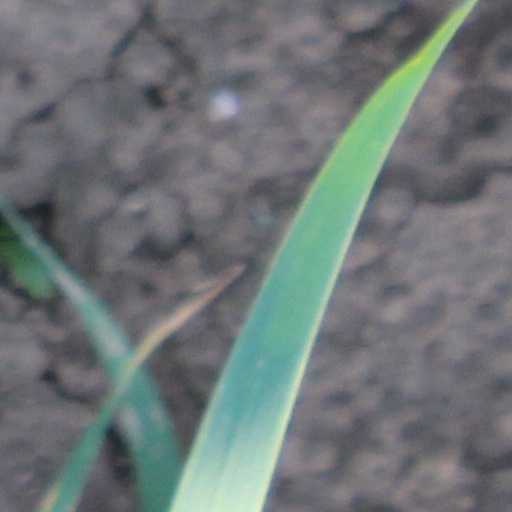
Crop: wheat